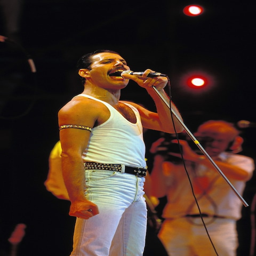
hard rock artist of queen sings during the concert